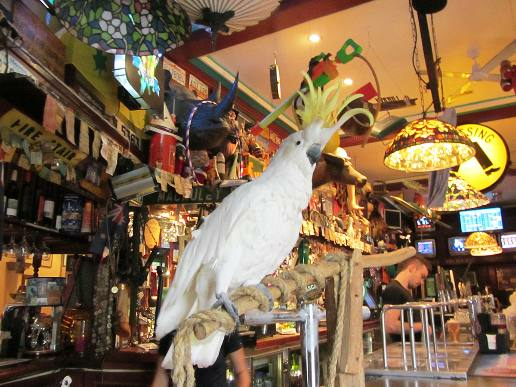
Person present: Yes